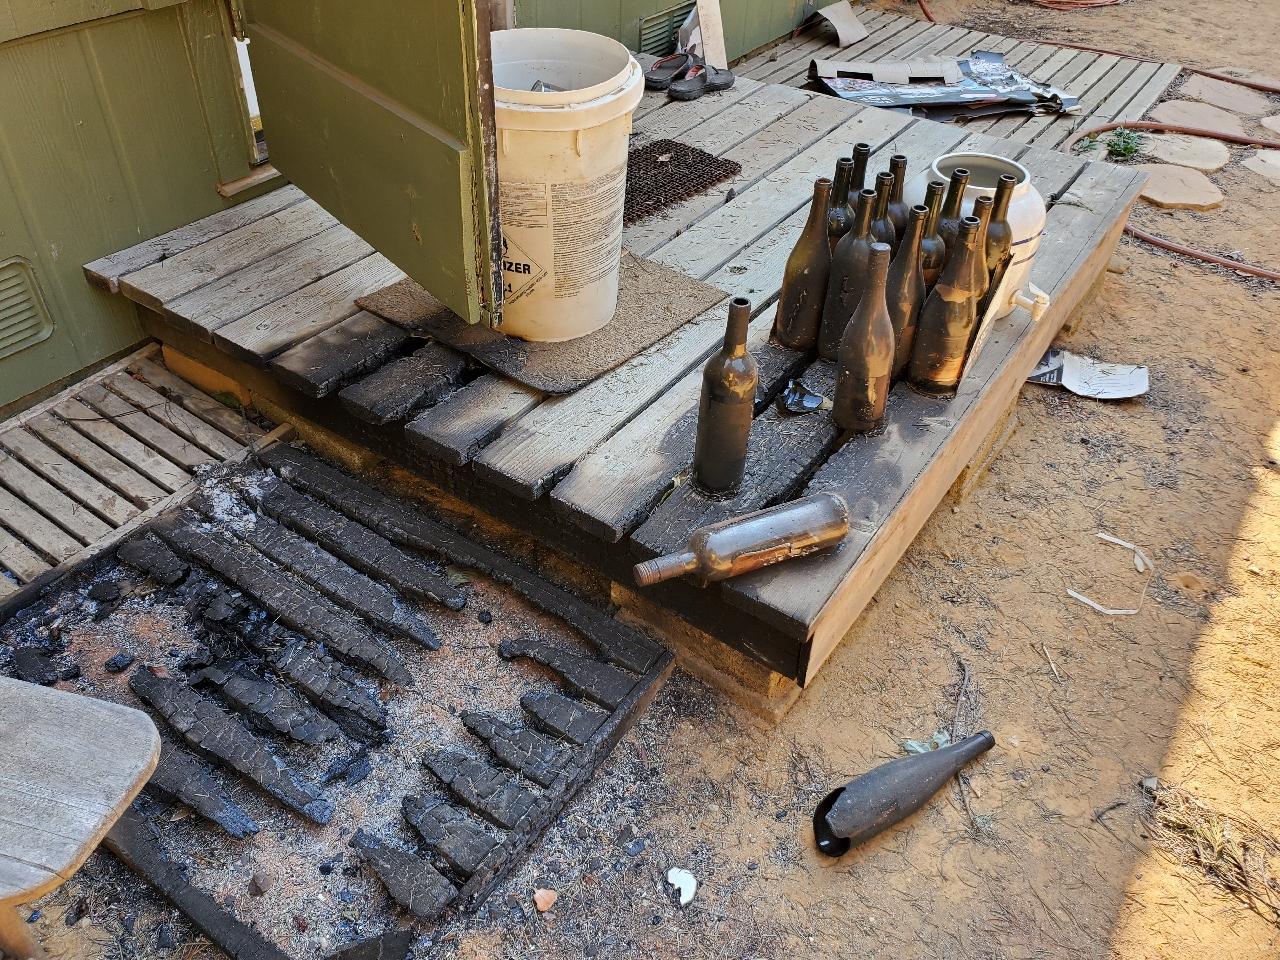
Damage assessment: affected